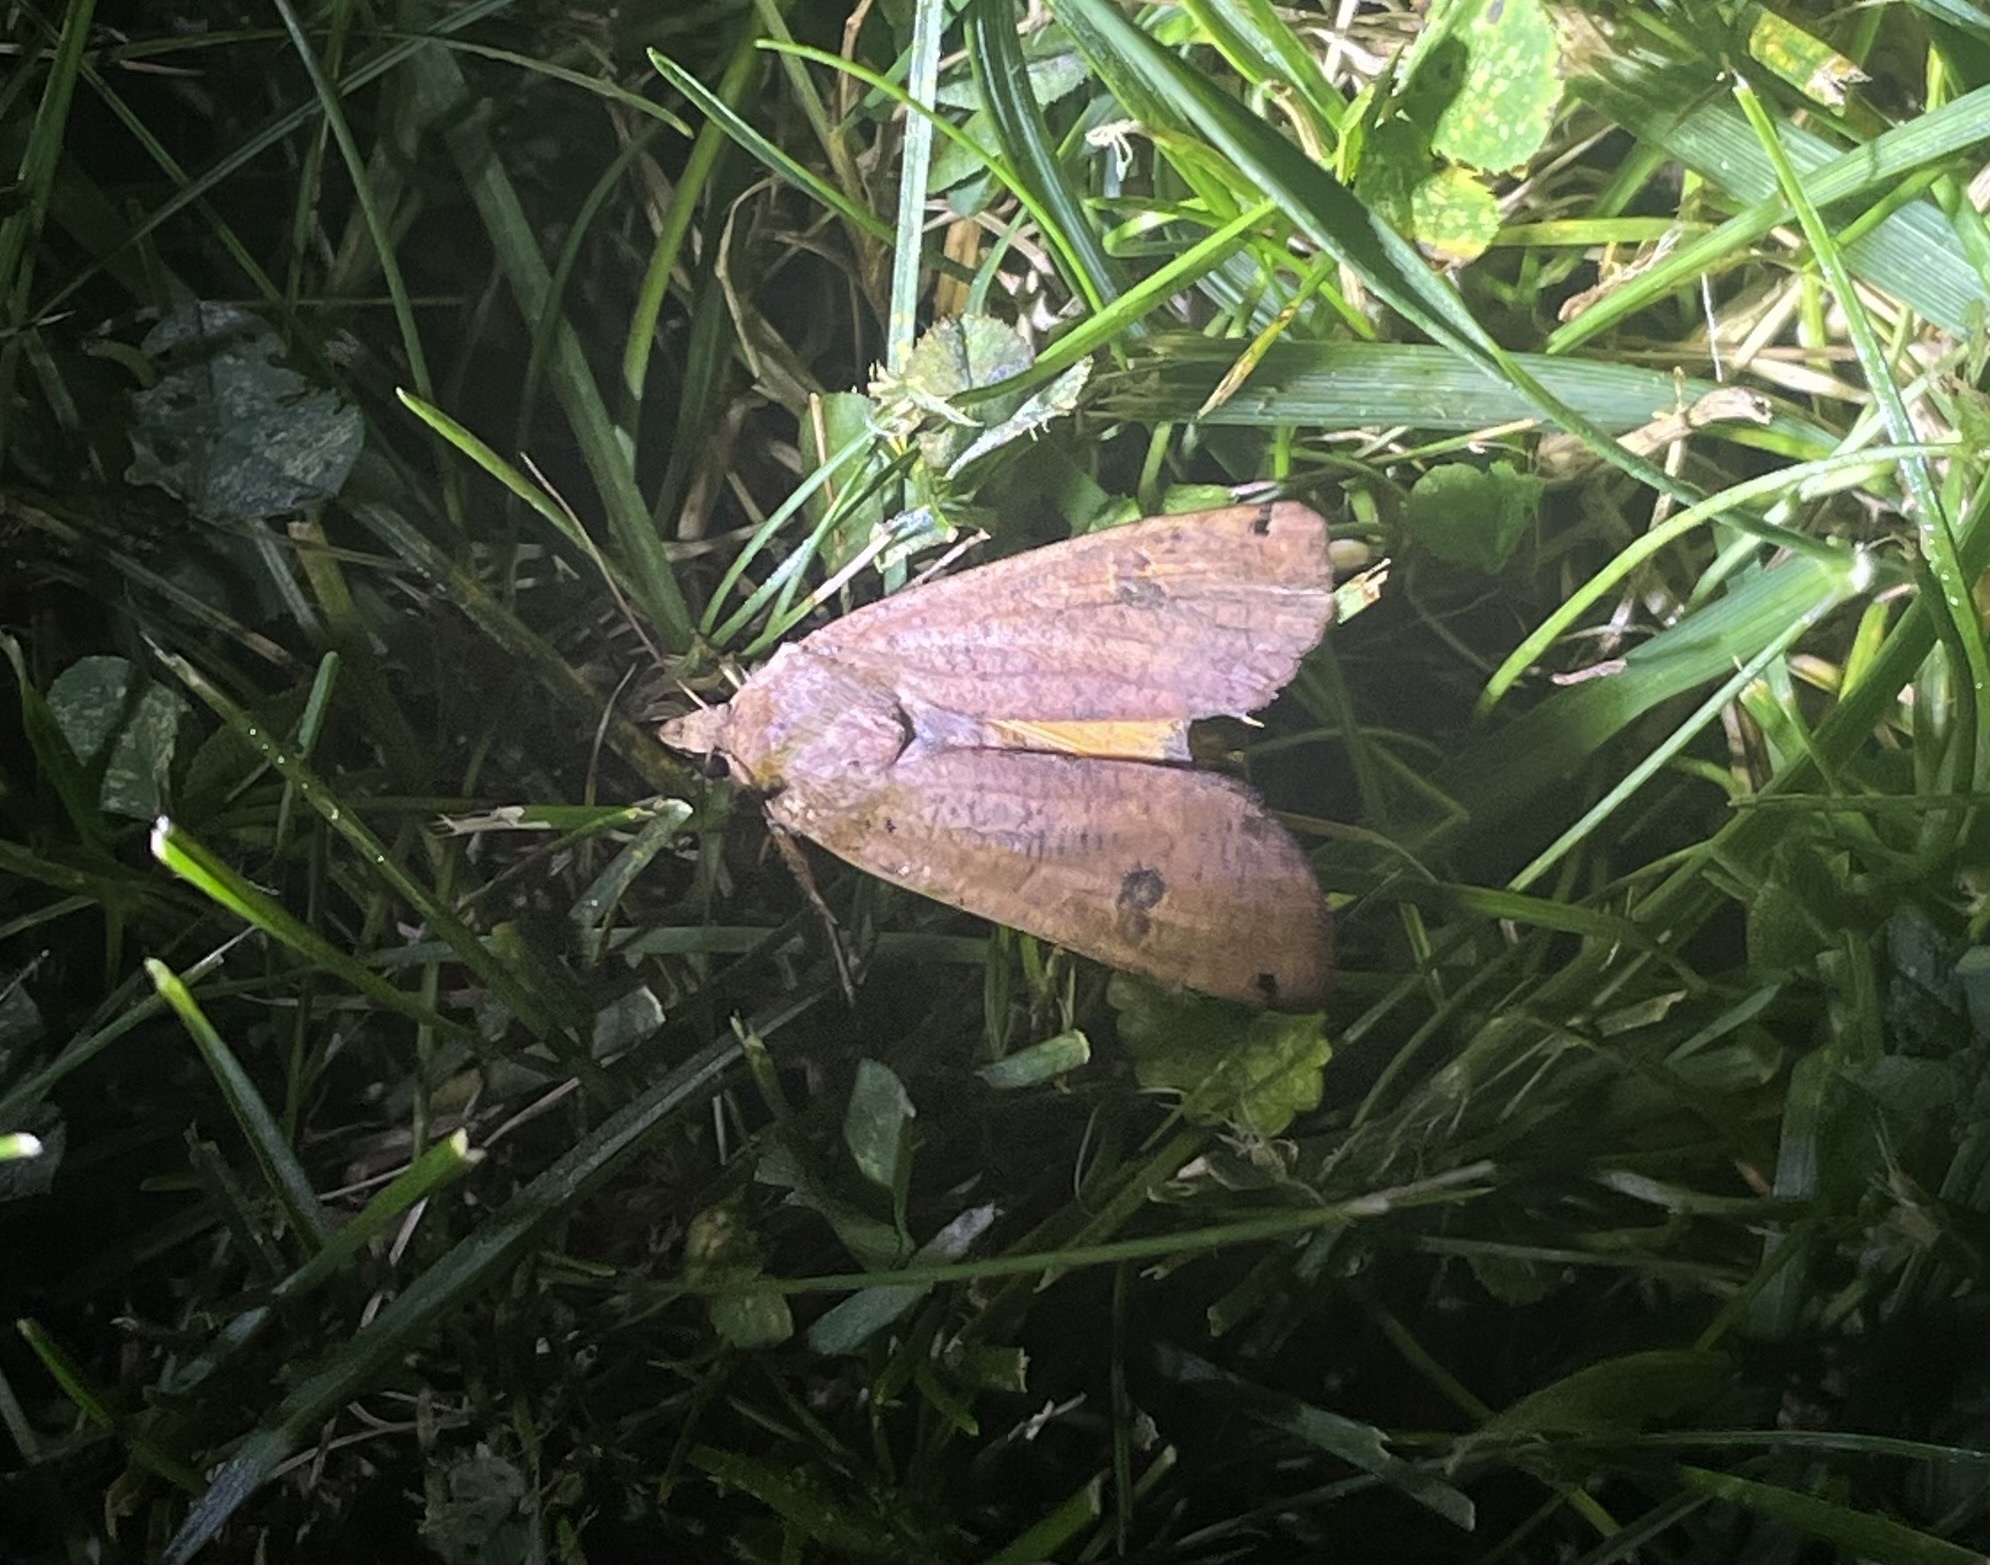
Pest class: cutworms